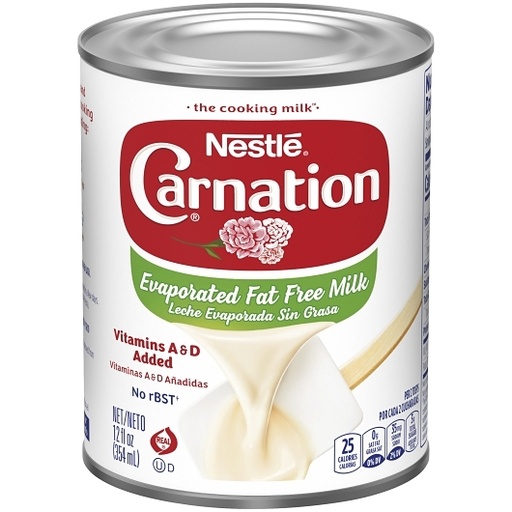
NESTLE CARNATION MILK EVAPORATED FAT FREE
12 FO - 24 in a case
Brand: NESTLE PROFESSIONAL DRY
Category: Food, Beverages & Tobacco > Food Items > Cooking & Baking Ingredients > Canned & Dry Milk > Evaporated Milk